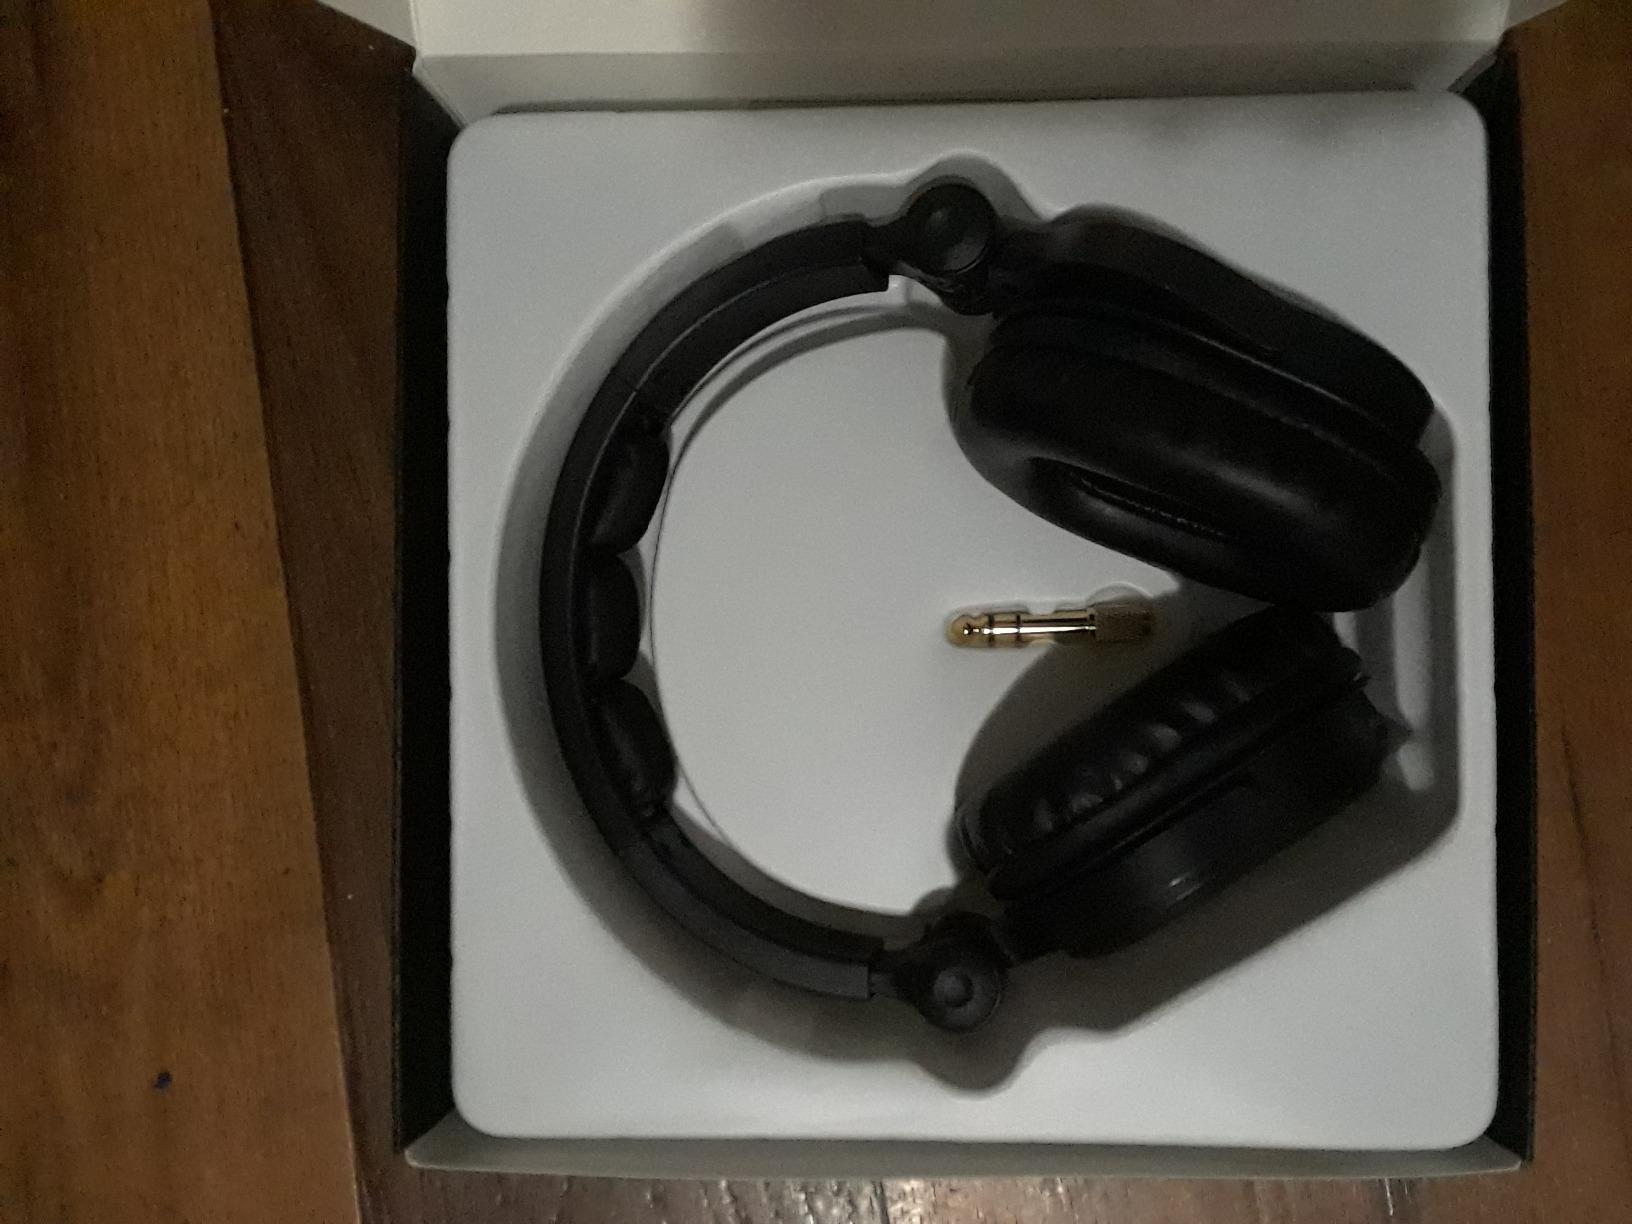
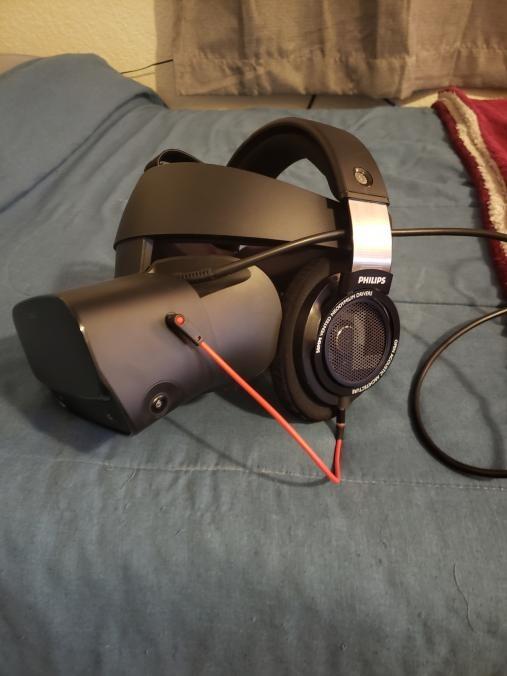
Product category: headphones
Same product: no